Microflotation

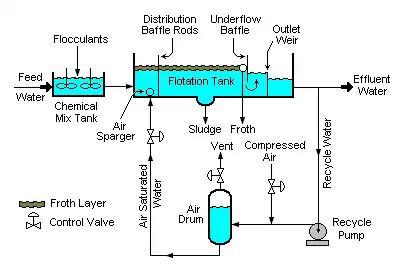
Description of function of a standard DAF

A portion of the clarified effluent water leaving the Microflotation tank is pumped into a small pressure vessel into which compressed air is also introduced. This results in saturating the pressurized effluent water with air. The air-saturated water stream is recycled to the front of the Microflotation cell and flows through a pressure release valve just as it enters the front of the float tank, which results in the air being released in the form of tiny bubbles. Bubbles form at nucleation sites on the surface of the suspended particles, adhering to the particles. As more bubbles form, the lift from the bubbles eventually overcomes the force of gravity. This causes the suspended matter to float to the surface where it forms a froth layer which is then removed by a skimmer. The froth-free water exits the float tank as the clarified effluent from the Microflotation unit. A particular circular DAF system is called "Zero speed", allowing quite water status then highest performances; a typical example is an Easyfloat 2K DAF system.